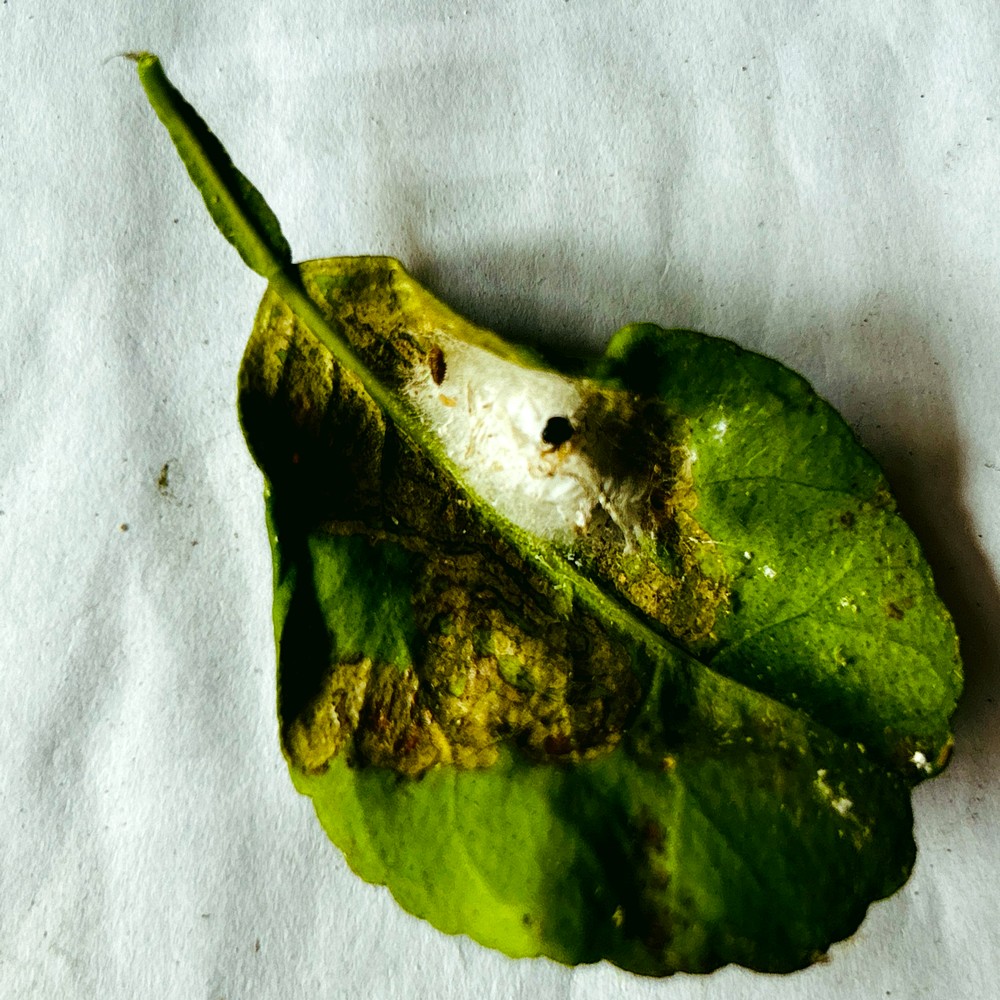
Label: Spider Mites